Darkness

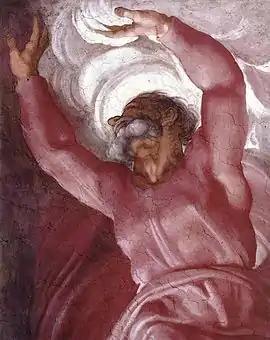
Separation of light and darkness on the first day of creation, from the Sistine Chapel ceiling by Michelangelo

The concept of light and darkness holds profound symbolic and theological significance across various religious traditions, serving as metaphors for creation, morality, and the nature of existence.